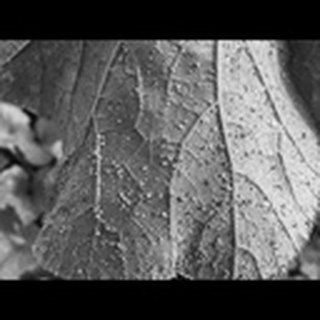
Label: cotton_aphids